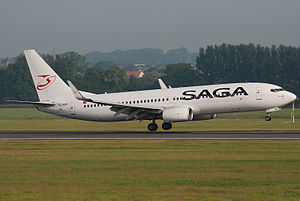
Saga Airlines / Flåde
Boeing 737-800
Saga Airlines er et charterselskab, som har hovedkontor i Istanbul, Tyrkiet og som har charter destinationer.